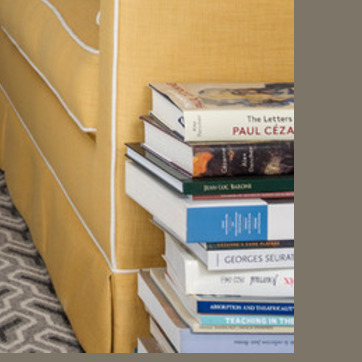
Material: paper